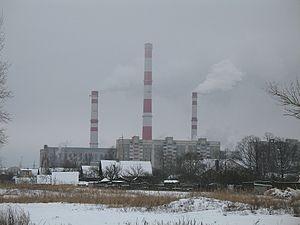
Svietlahorsk ou Svetlogorsk est une ville de la voblast de Homiel ou oblast de Gomel, en Biélorussie, et le centre administratif du raïon de Svetlahorsk. Svietlahorsk est une ville nouvelle construite dans les années 1960. Sa population s'élevait à 68 550 habitants en 2017.